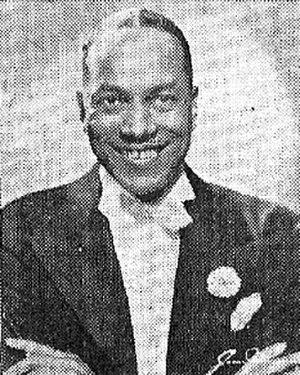
Andrew Dewey “Andy ” Kirk était un saxophoniste américain connu pour diriger ses groupes. Ses instruments de prédilection étaient le saxophone basse et le tuba. Il commence sa carrière musicale avec le groupe de George Morrison puis rejoint les Dark CLouds of Joy de Terrence Holder. En 1929, il est élu leader du groupe après le départ de Holder. Le groupe prend alors le nom de “Twelve Clouds of Joy”. Ils ouvrent alors la Pla-Mor Ballroom au coin de Main Avenue et de la 32ᵉ rue de Kansas City dans le Missouri et enregistrent la même année pour la première fois pour Brunswick Records. Mary Lou Williams est alors engagée comme pianiste en dernière minute mais impressionne Brunswick qui l'engage comme membre régulier du groupe.